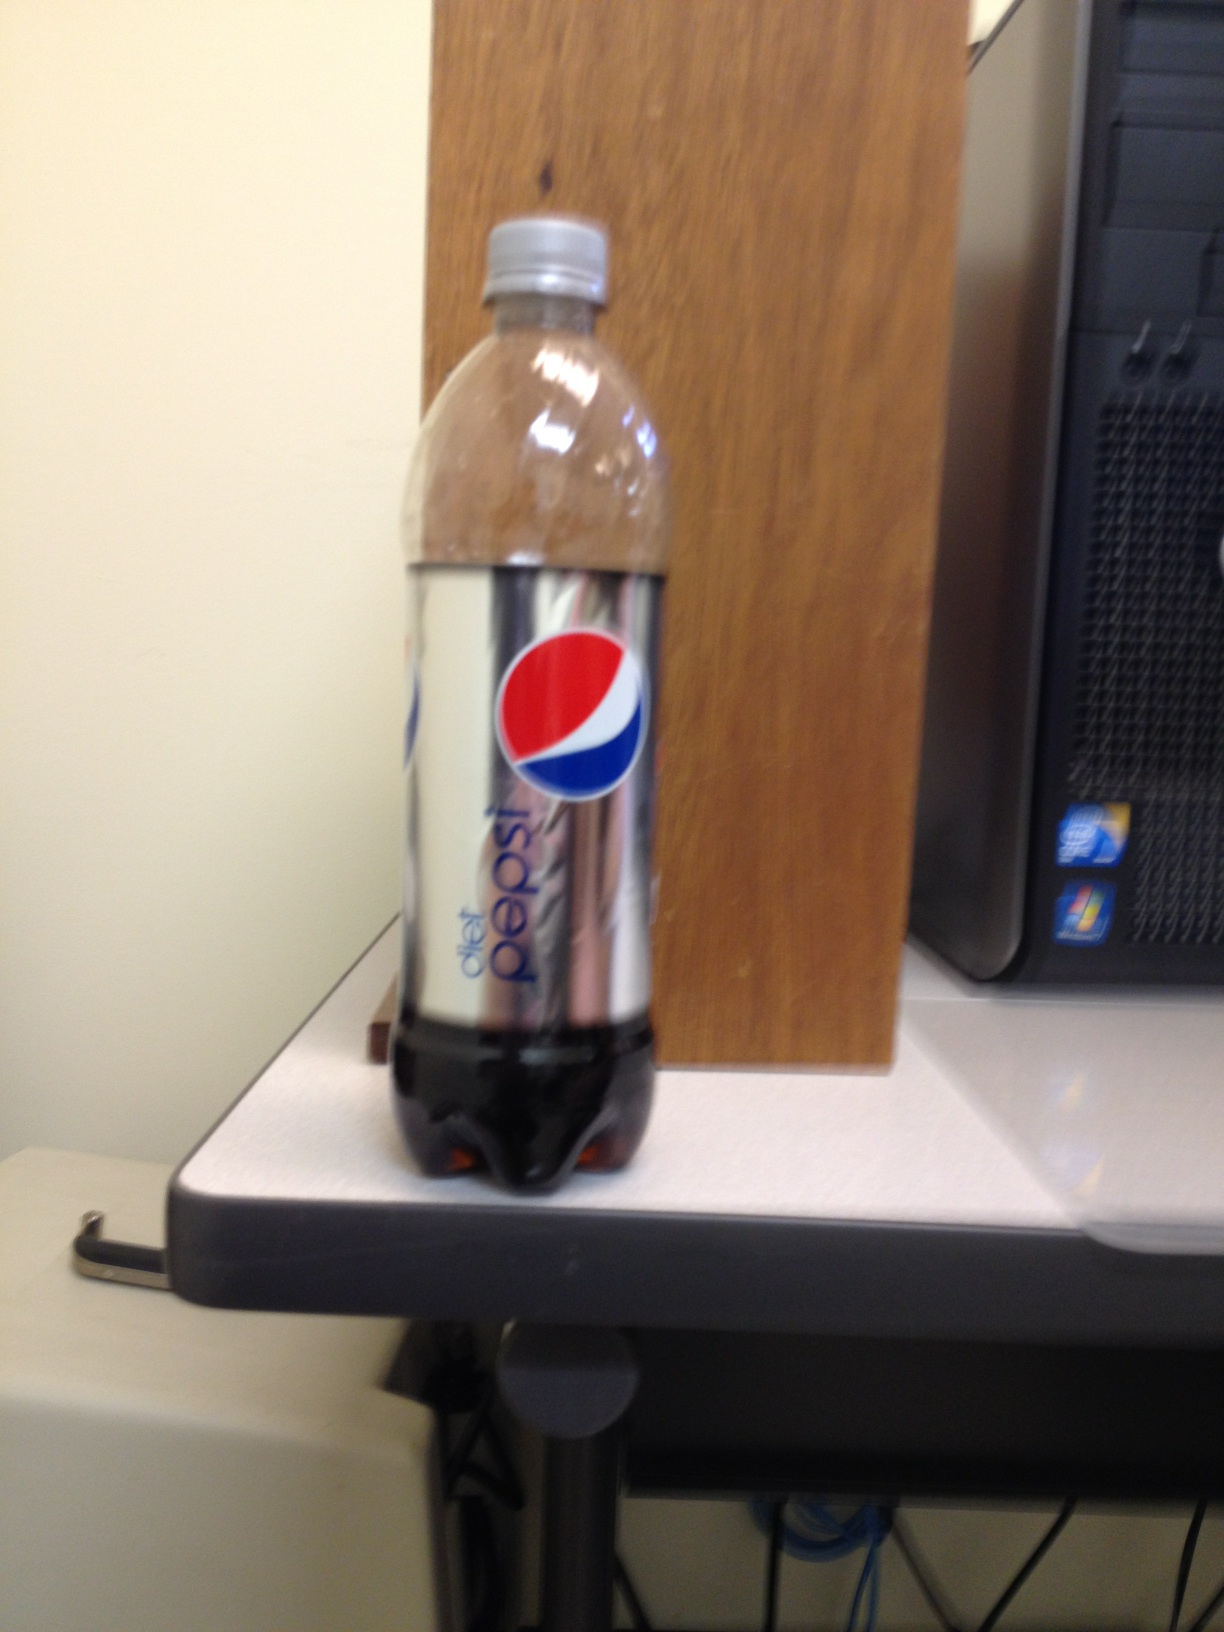Question: Is this diet or regular pepsi?
Answer: diet